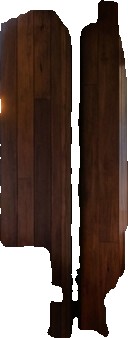
Surface category: wall